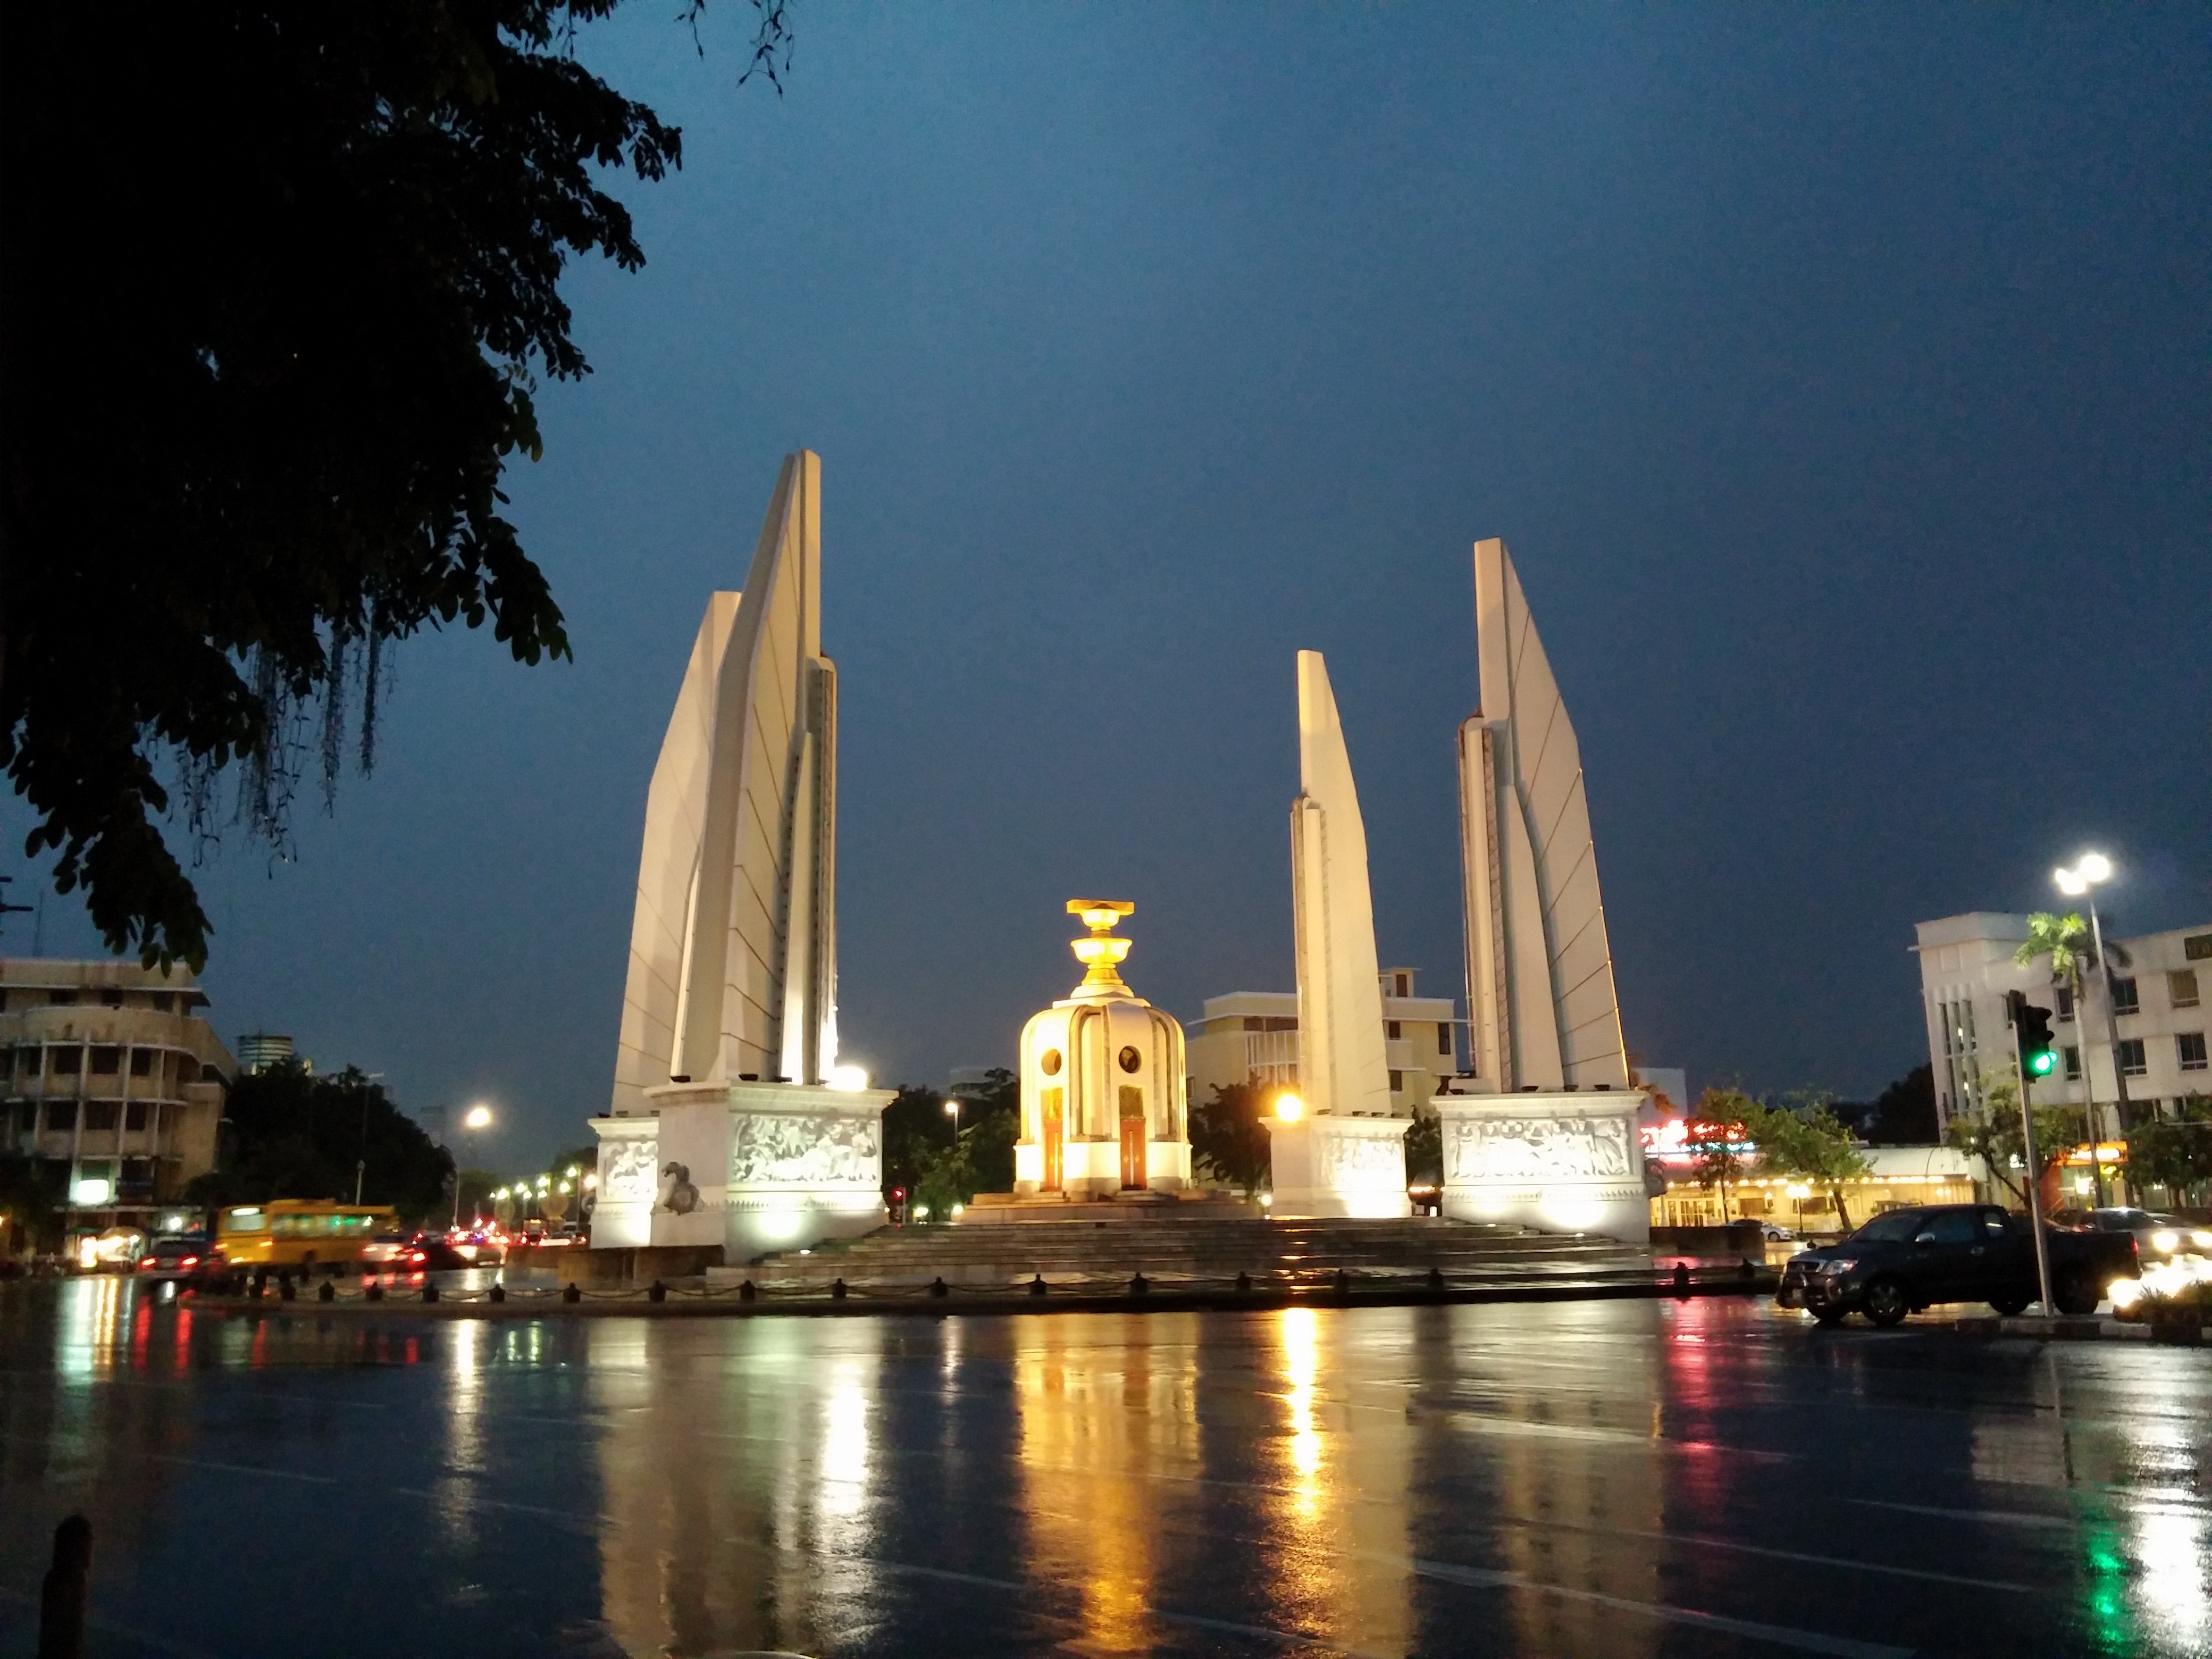
water, architecture, sky, skyline, night, building, city, skyscraper, urban, monument, cityscape, downtown, evening, reflection, tower, scenic, scenery, landmark, metropolitan, tourism, thailand, buildings, spire, obelisk, town square, bangkok, tourist attraction, thai, water feature, metropolis, tours, metropolitan area